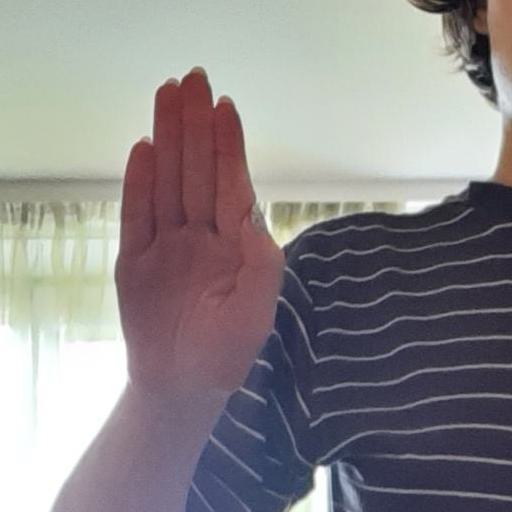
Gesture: stop